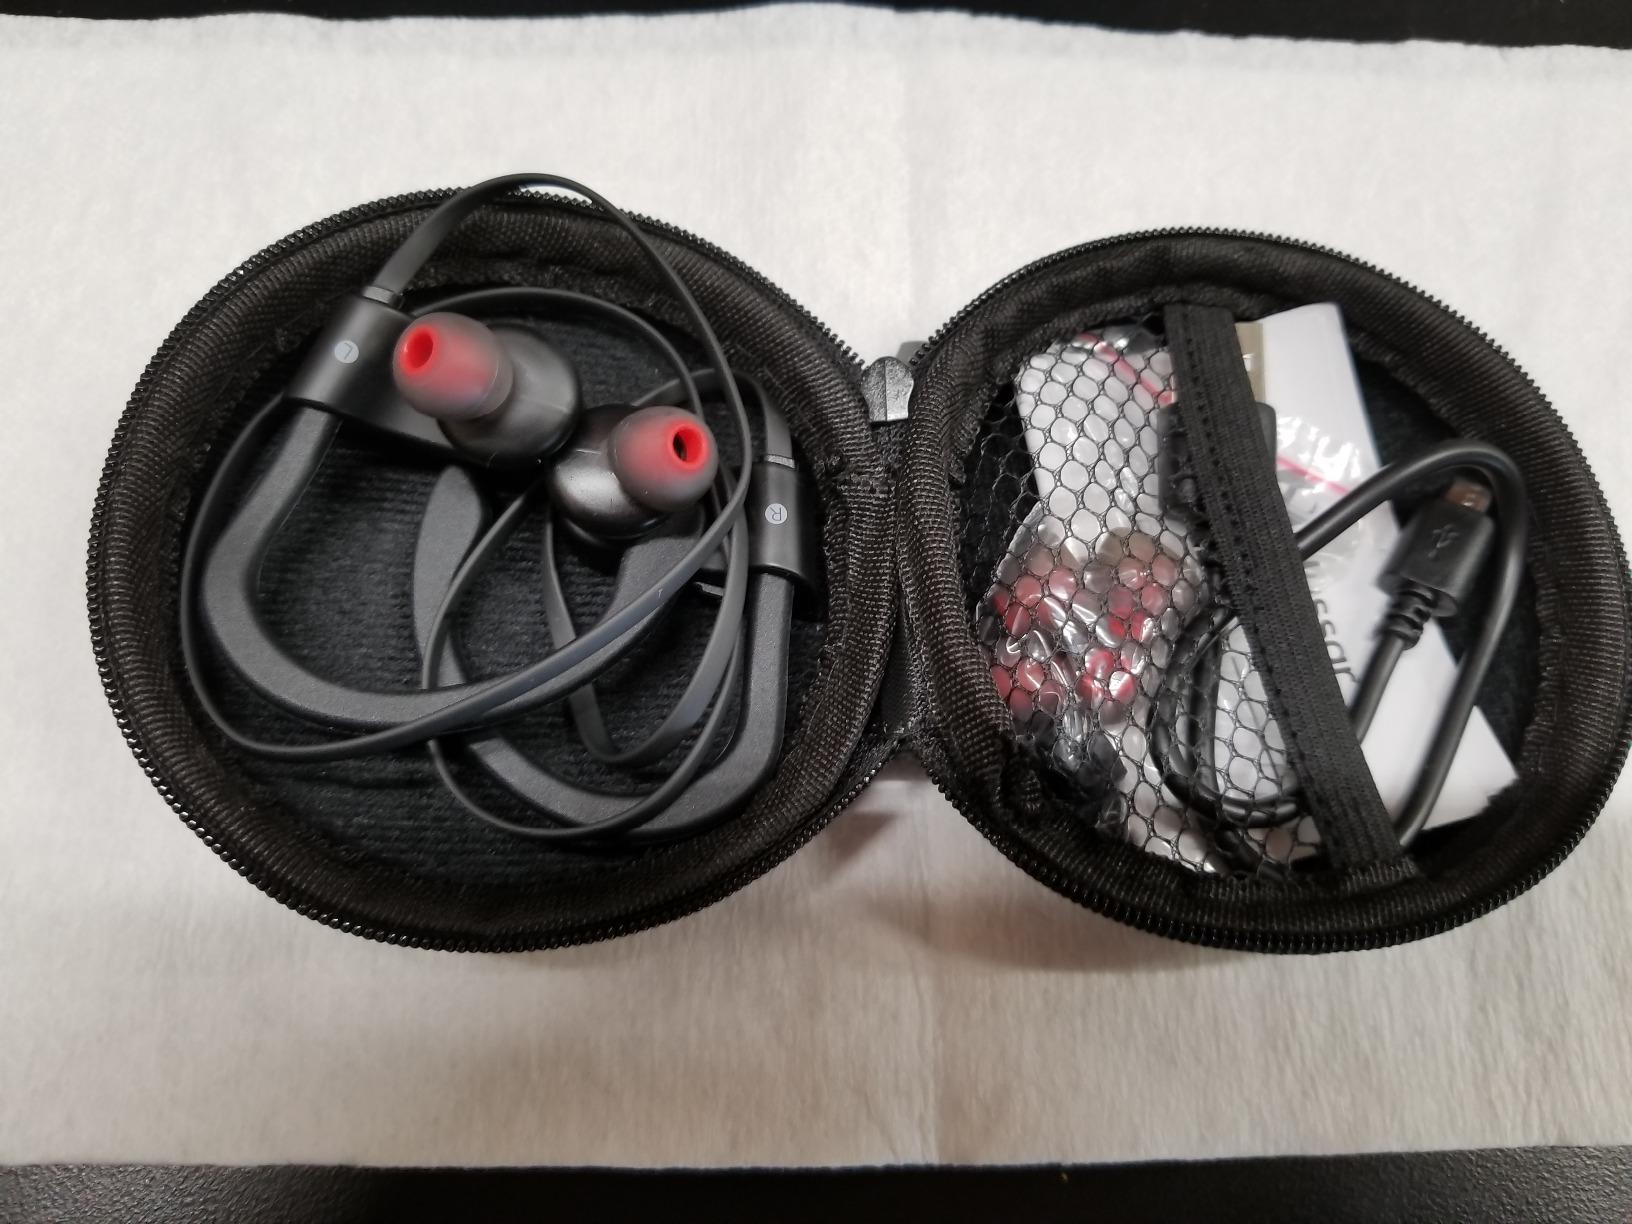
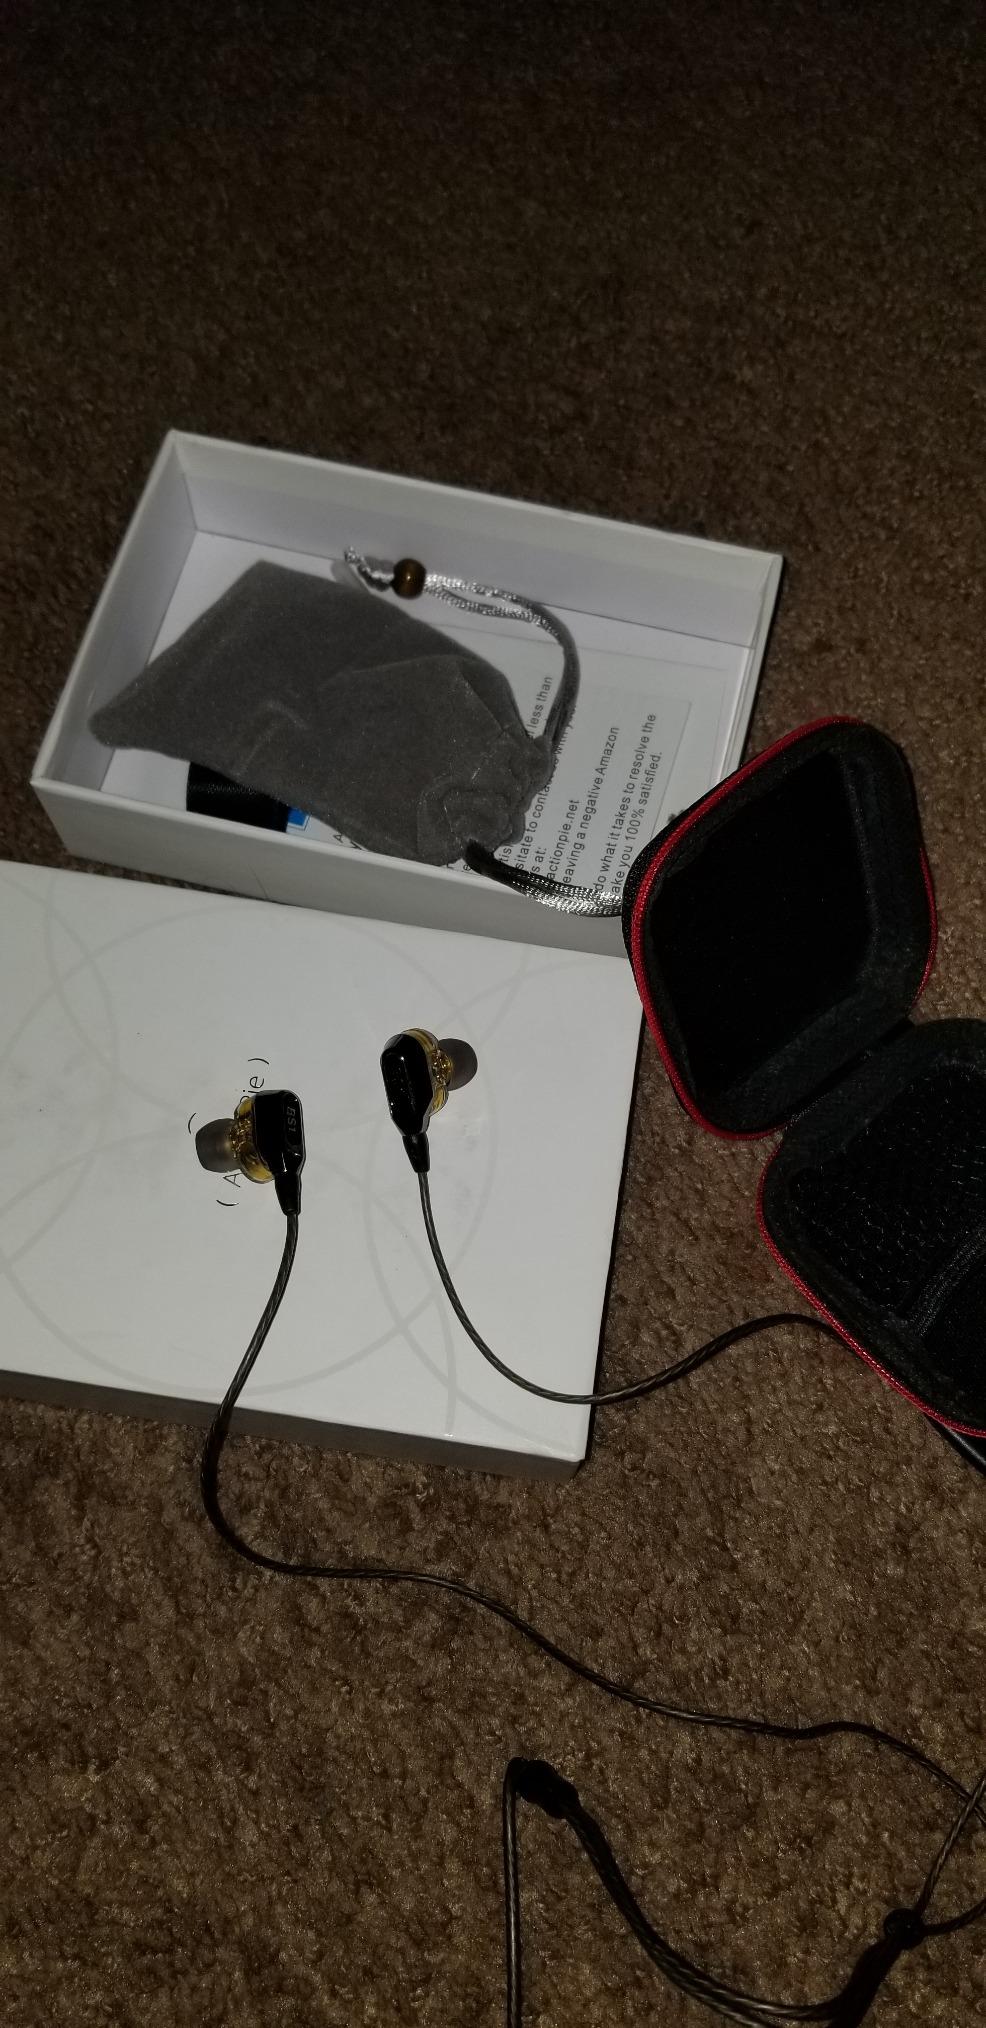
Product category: headphones
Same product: no